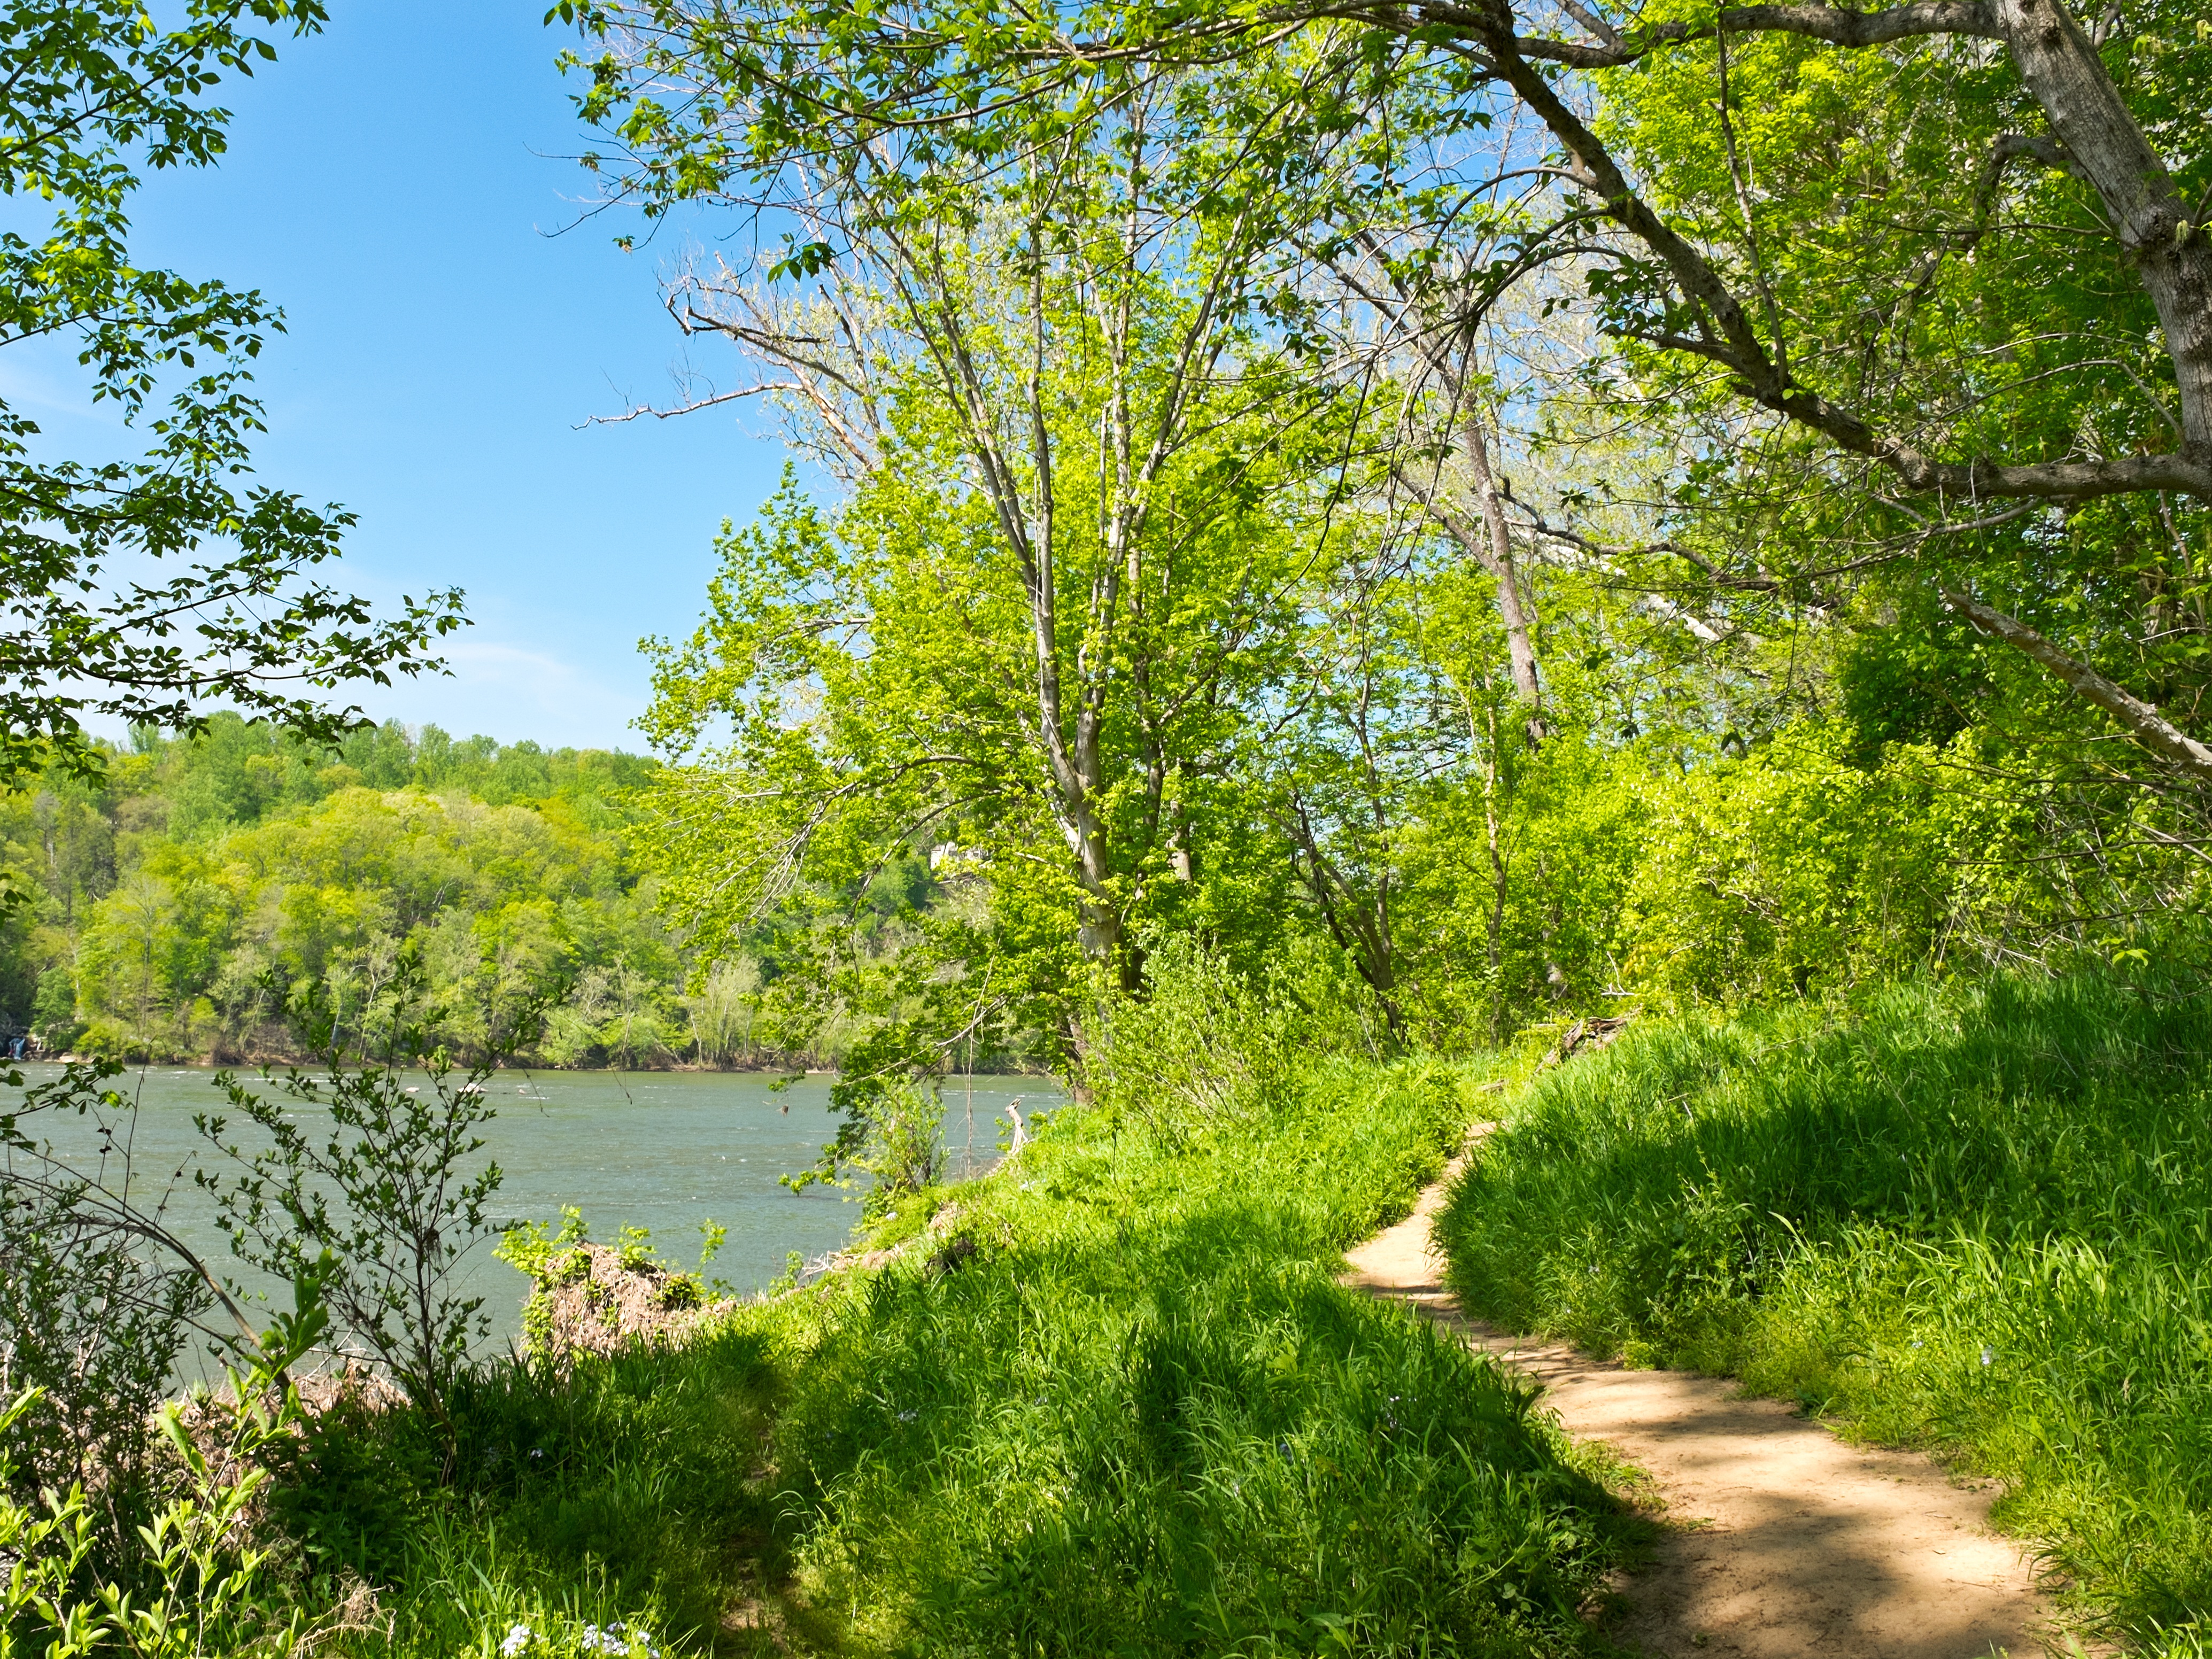
tree, water, nature, forest, path, grass, plant, hiking, trail, meadow, leaf, flower, river, pond, stream, garden, waterway, vegetation, shrub, woodland, habitat, ecosystem, maryland, nature reserve, biome, potomac river, billy goat trail, natural environment, woody plant